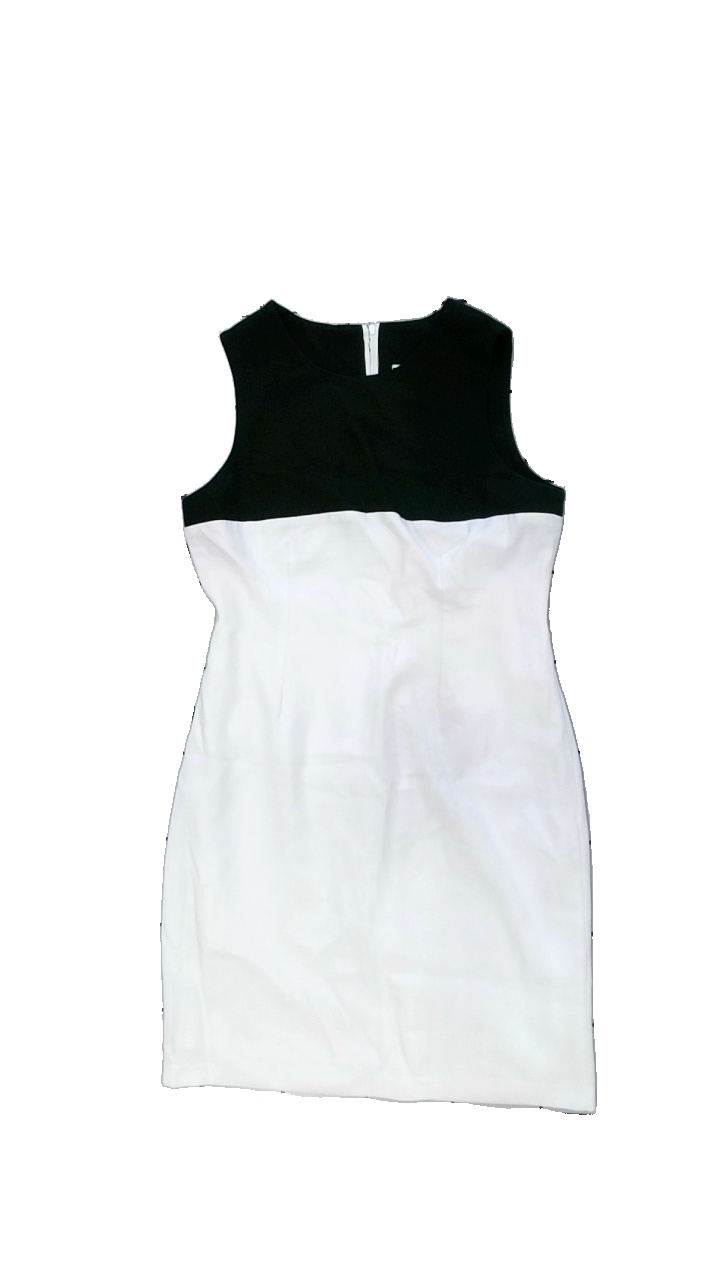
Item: Dress (Ladies)
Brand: No1
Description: vit och svart klänning
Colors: White, Black
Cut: Regular
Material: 57% polyester 43% cotton
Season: All
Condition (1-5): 5
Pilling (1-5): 5
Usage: Reuse
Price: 50-100